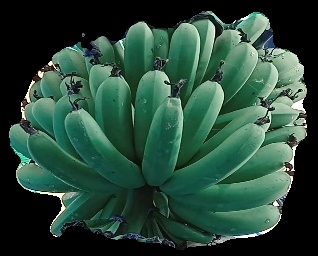
Variety: pachbale
Grade: grade1